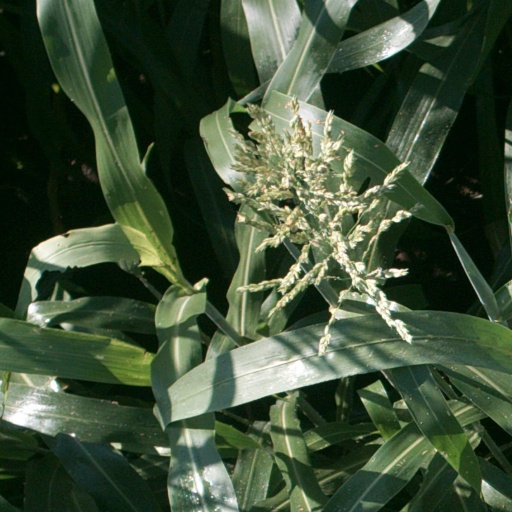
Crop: sorghum